152 mm mortar M1931 (NM)

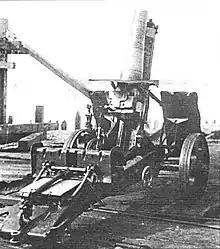
A M1930 at maximum elevation.

The gun had monobloc barrel fitted with horizontal sliding-block. The recoil system consisted of hydraulic compressor and hydro-pneumatic recuperator, both mounted in the gun cradle. The recoil length was fixed. The carriage was of box trail type, with equilibrator, suspension and a folding recoil spade. Metal wheels had removable rubber tires. The gun was equipped with a gun shield.